Ryan Finley (American football)

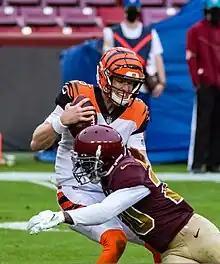
Finley with the Cincinnati Bengals in 2020

Ryan Finley (born December 26, 1994) is an American former professional football quarterback who played two seasons in the National Football League (NFL). He played college football at Boise State and NC State and was selected by the Cincinnati Bengals in the fourth round of the 2019 NFL draft.